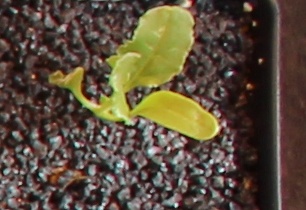
Label: Sugar beet